Wally Rhines

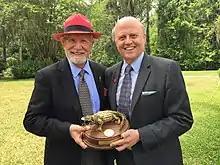
Herbert Wertheim and Wally Rhines at University of Florida in 2016.

In memory of his father, Rhines endowed a graduate fellowship in engineering at the University of Michigan in 2016 and four professorships at the University of Florida, including one in 2021 in fully homomorphic encryption in the Herbert Wertheim College of Engineering. From 1996 to 2020 he served on the board of Classic Wines Auction in Portland, which supports a variety of children and family charities.